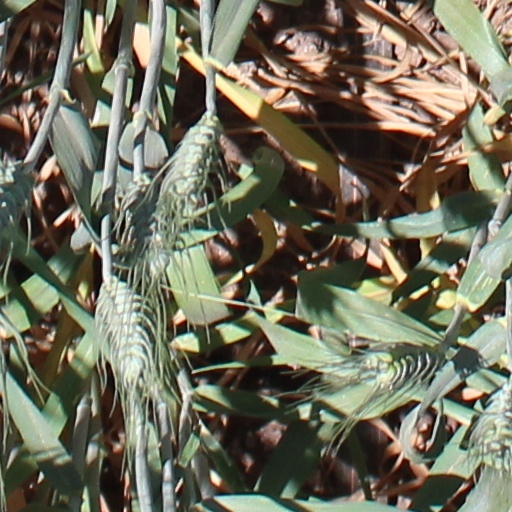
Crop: wheat